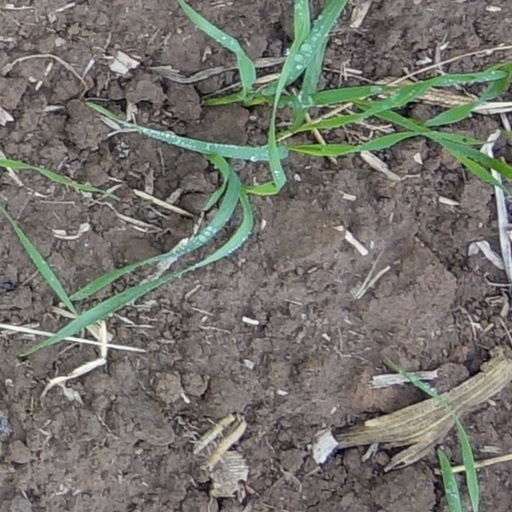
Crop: wheat